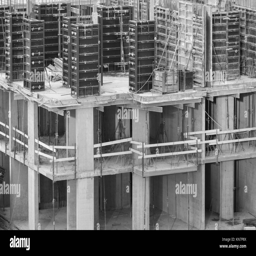
construction of an apartment house